Radiator

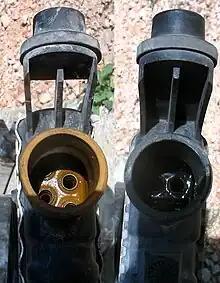
Auto radiators with double grids of tubes: staggered grids on the left, parallel grids on the right

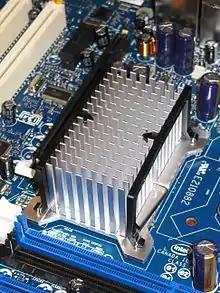
A passive heatsink on a motherboard

Radiators are used for cooling internal combustion engines, mainly in automobiles but also in piston-engined aircraft, railway locomotives, motorcycles, stationary generating plants and other places where heat engines are used (watercrafts, having an unlimited supply of a relatively cool water outside, usually use the liquid-liquid heat exchangers instead).